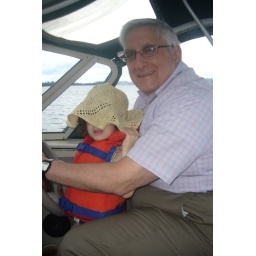
Yay, we're back in the boat and I found my favorite hat